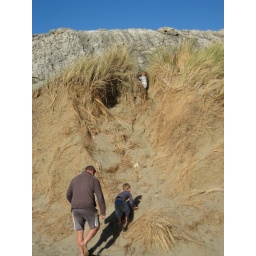
Aww, the poor little boy was in tears as he was stuck up in the between the sand ridges